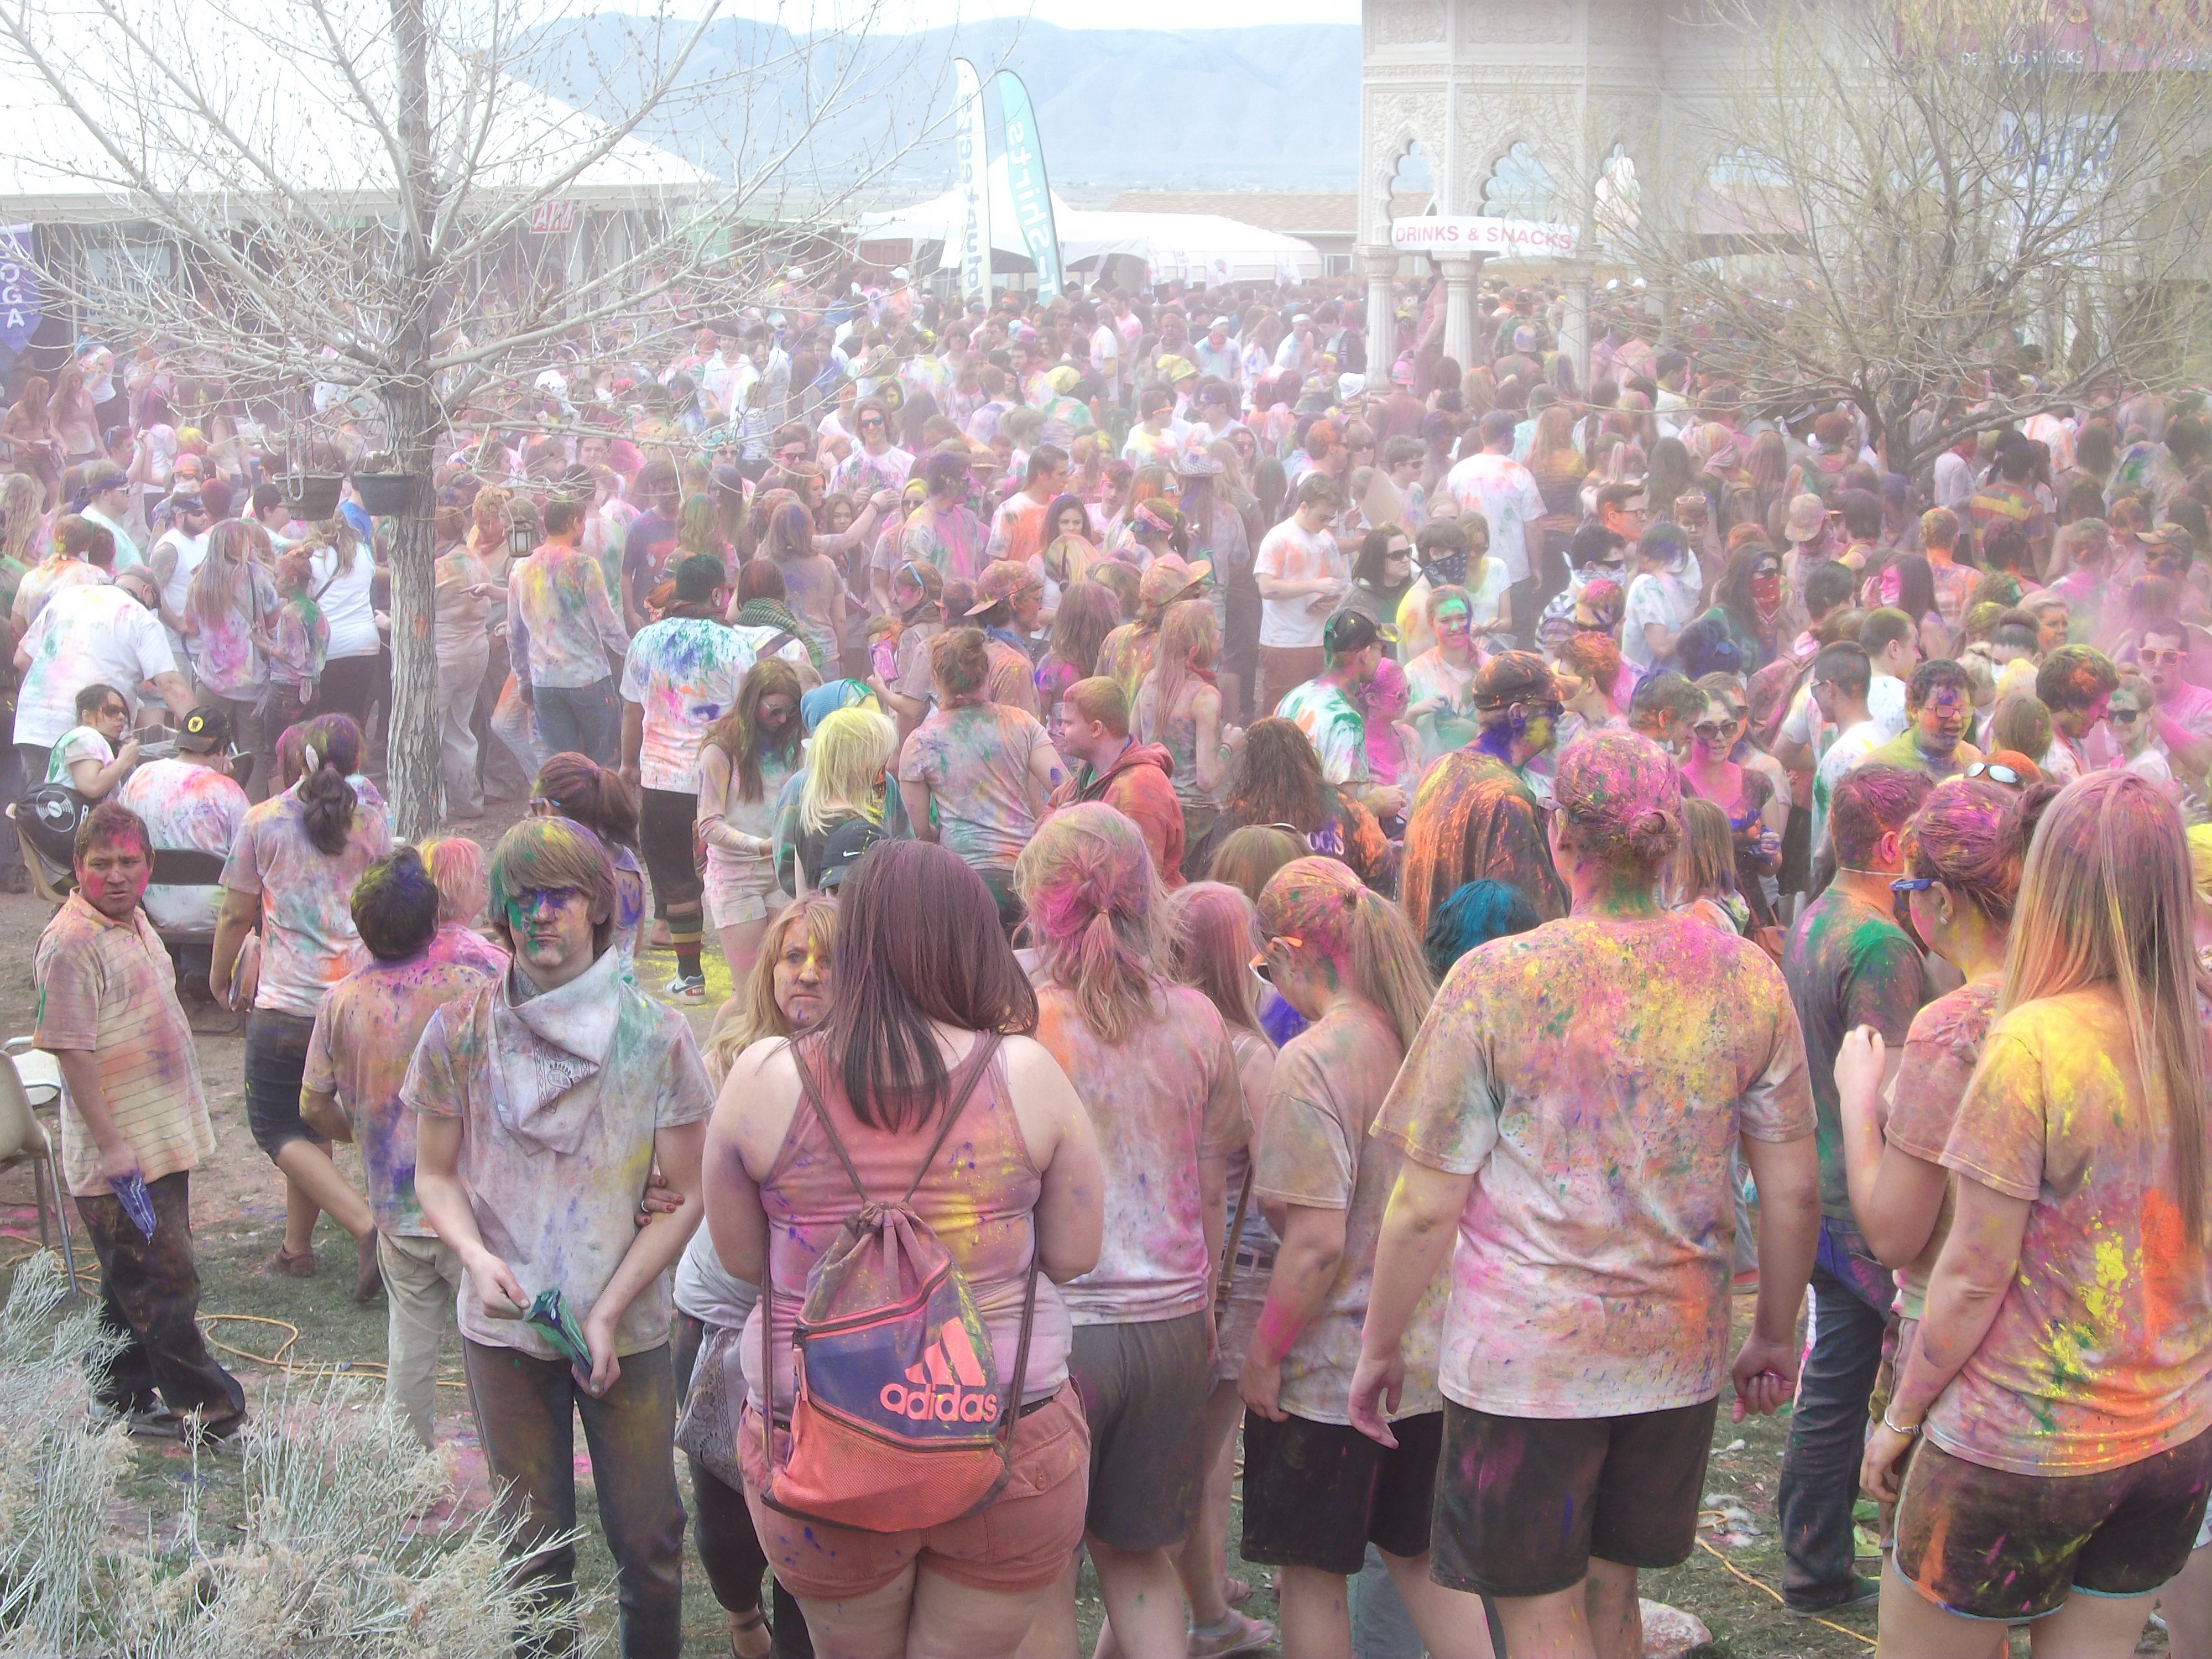
people, crowd, audience, color, community, asia, colorful, colors, temple, indian, traditional, holi, krishna